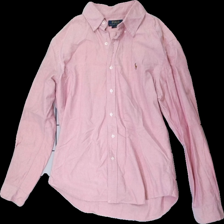
View: front
Type: Shirt
Category: Men
Brand: Ralph Lauren
Colors: Red, White
Material: 100% Cotton
Pattern: Other
Cut: Regular
Size: L
Season: All
Stains: Minor
Price range: 100-150
Recommended usage: Reuse
Description: Red shirt